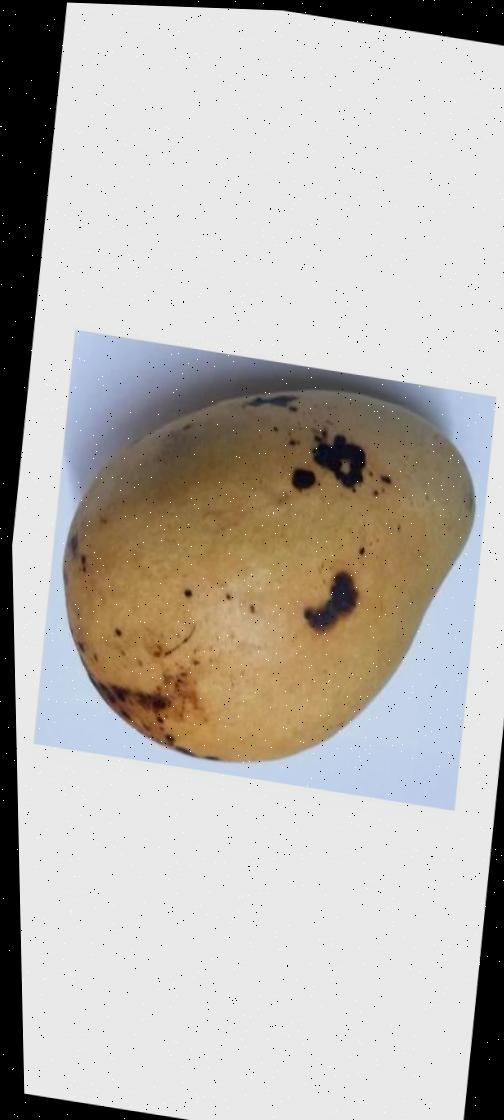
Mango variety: Bari-11